Shama'il al-Muhammadiyya

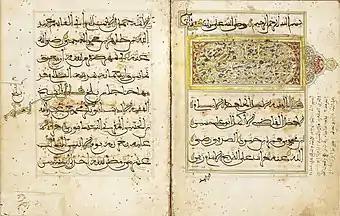
An early 18th century illuminated manuscript of ash-Shamā'il al-Muhammadiyyah copied in Maghrebi script in Fes.

Ash-Shama'il al-Muhammadiyya is a collection of hadiths compiled by the 9th-century scholar al-Tirmidhi regarding the intricate details of the Islamic prophet Muhammad's life including his appearance, his belongings, his manners, and much more. The book contains 399 narrations from the successors of Muhammad which are divided into 56 chapters.